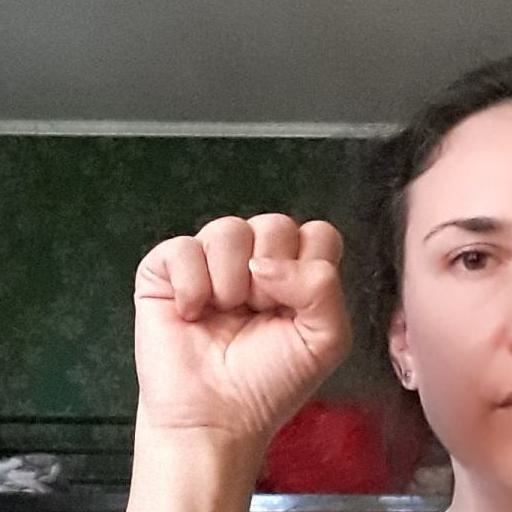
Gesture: fist